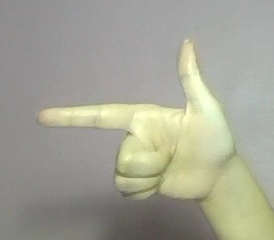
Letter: yaa